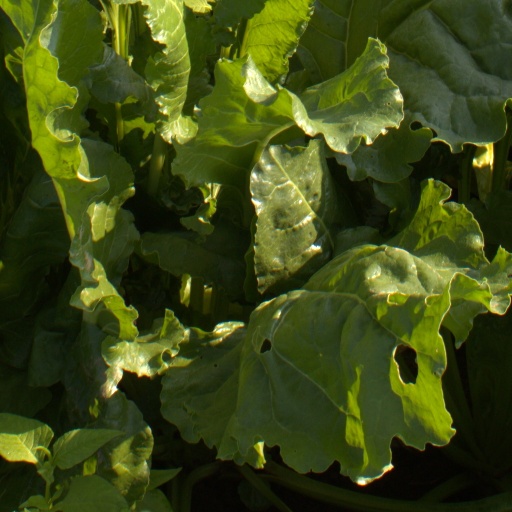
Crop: sugar beet